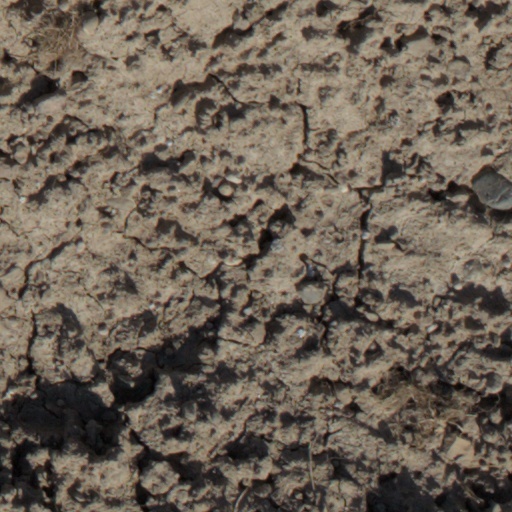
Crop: wheat